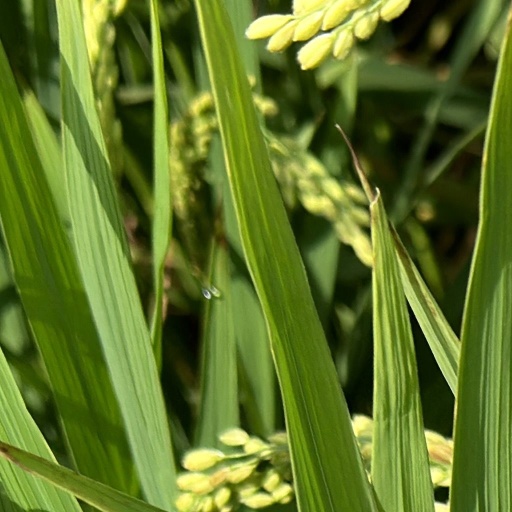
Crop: rice